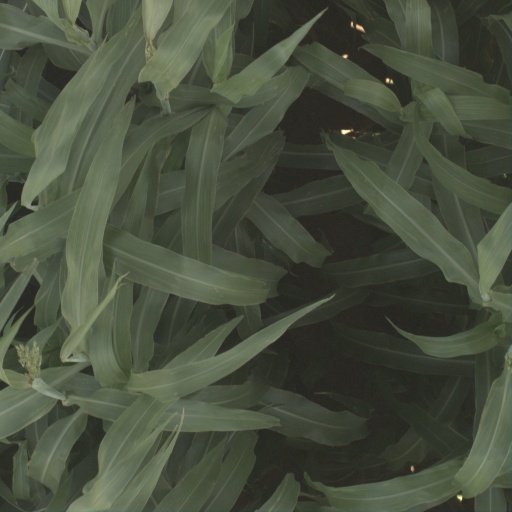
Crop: sorghum